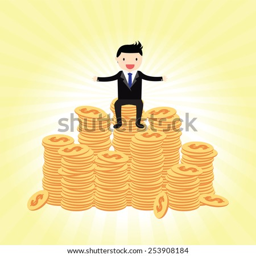
businessman proudly standing on the huge money .